List of mountain peaks of Idaho

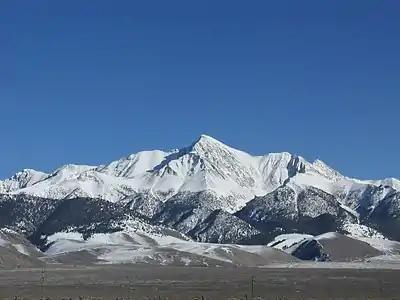
Borah Peak is the highest summit of the U.S. State of Idaho.

This article comprises three sortable tables of major mountain peaks of the U.S. State of Idaho.